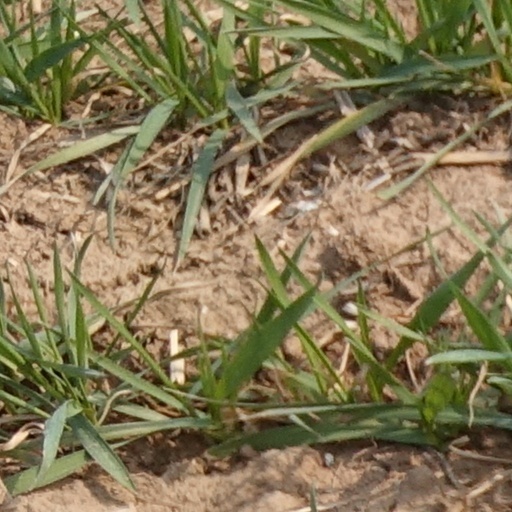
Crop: wheat